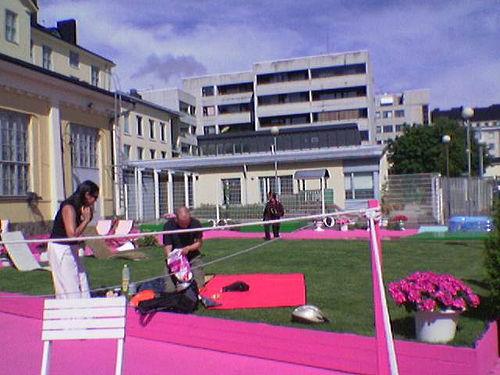
Weather: cloudy or overcast